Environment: real
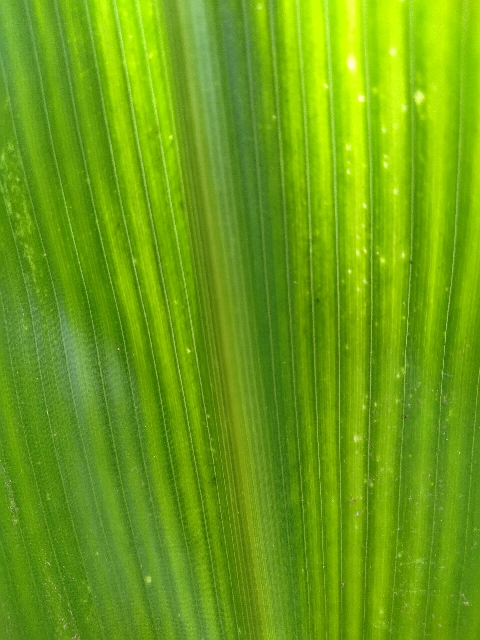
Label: lethal_necrosis